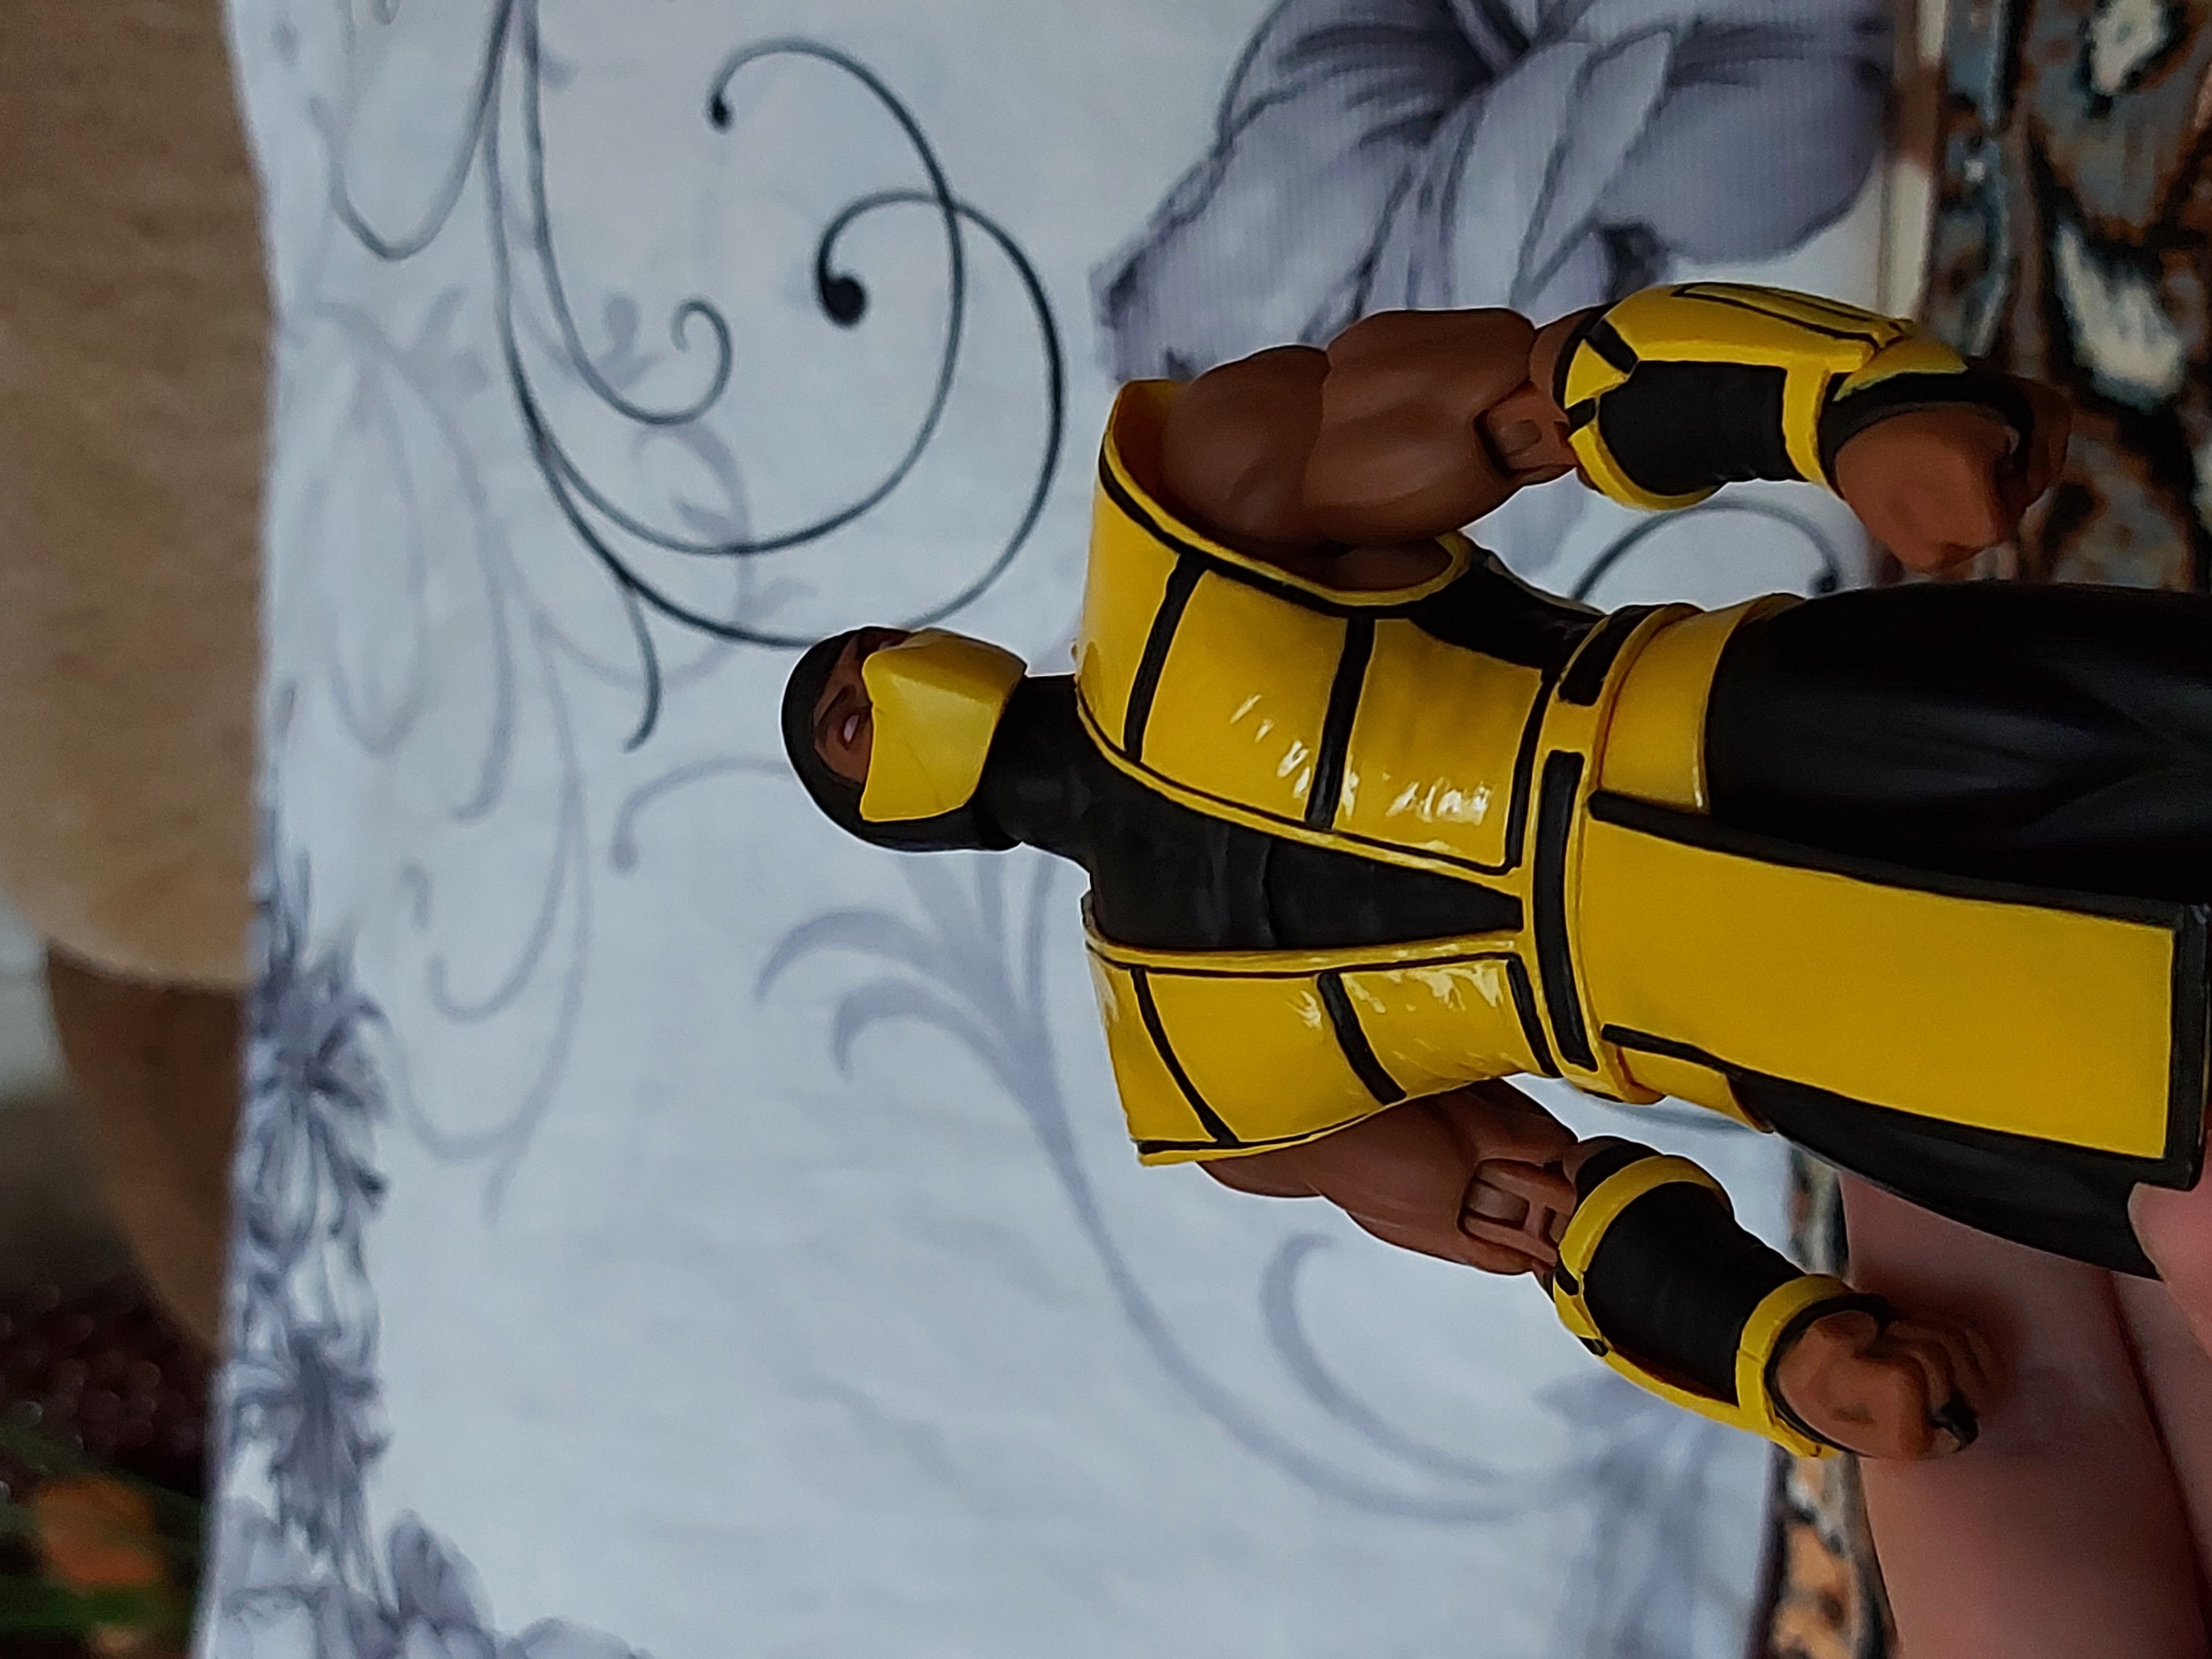
scorpion, storm, collectibles, sleeve, gesture, thumb, sportswear, elbow, personal protective equipment, art, sports gear, thigh, wrist, human leg, knee, uniform, illustration, pattern, jersey, fictional character, costume, animation, visual arts, Animated cartoon, t shirt, font